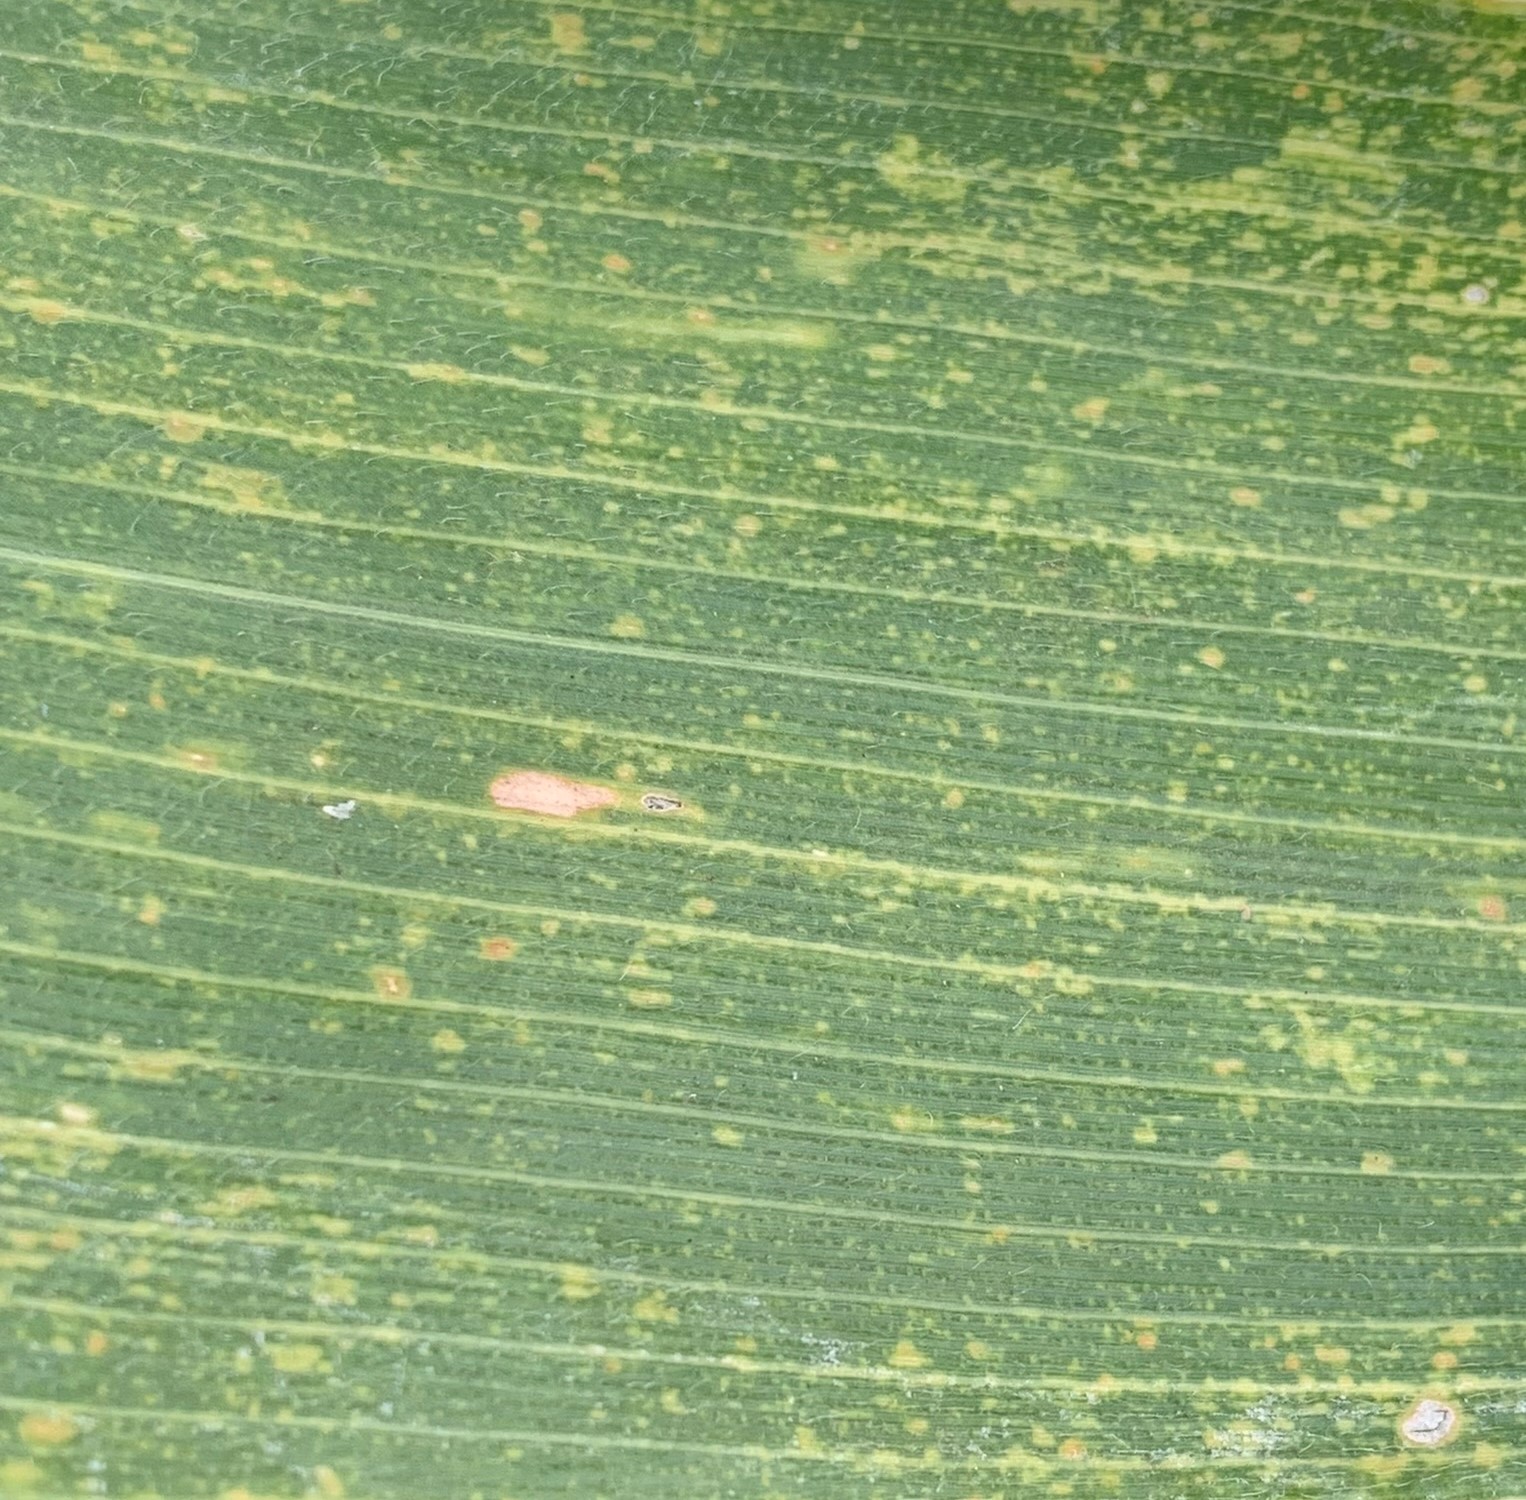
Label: MLN